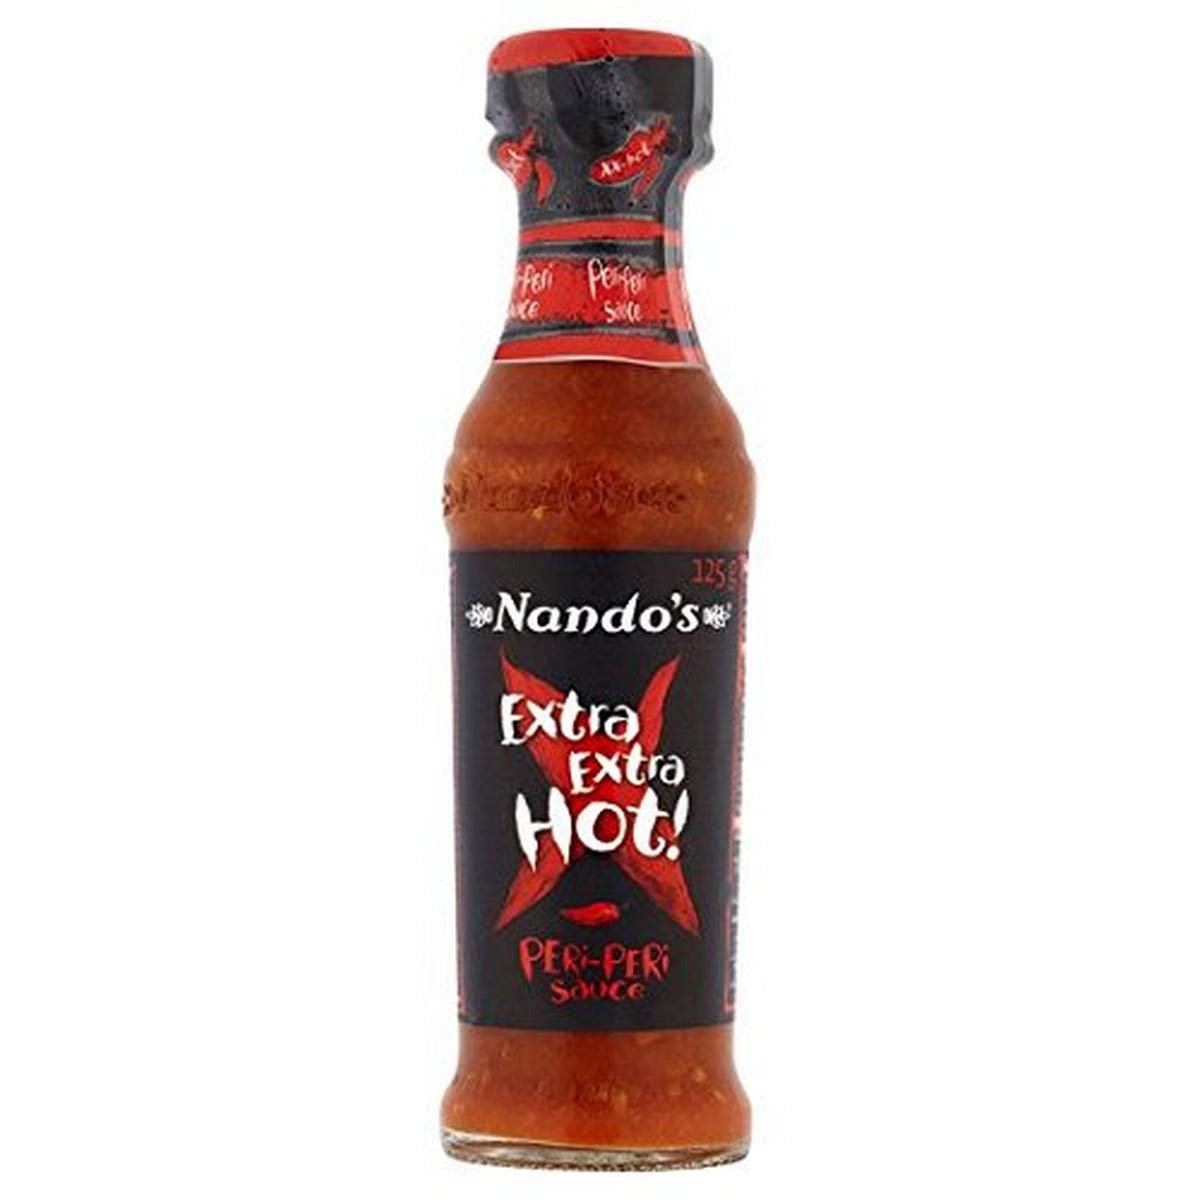
Item Name: Nando's Extra Extra Hot Peri Peri Sauce, 4.7 Ounce (Pack of 4)
Value: 18.8
Unit: Ounce

Price: 12.06